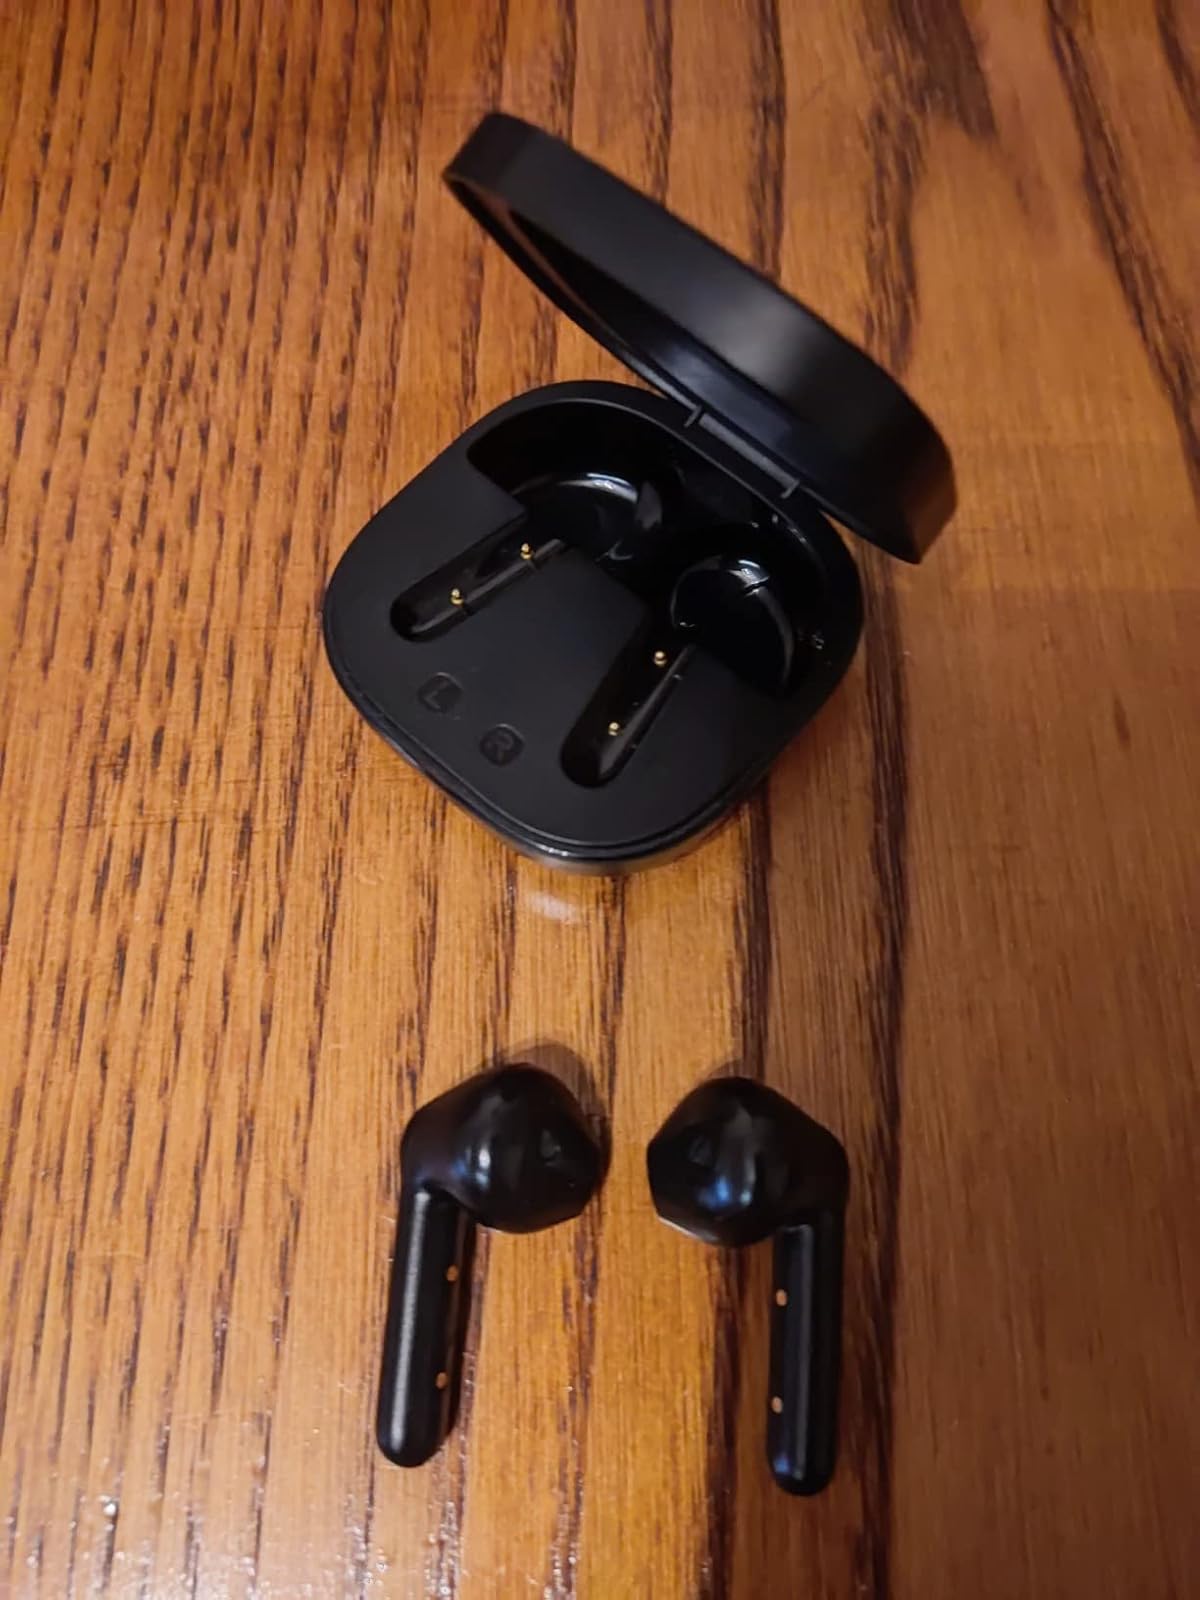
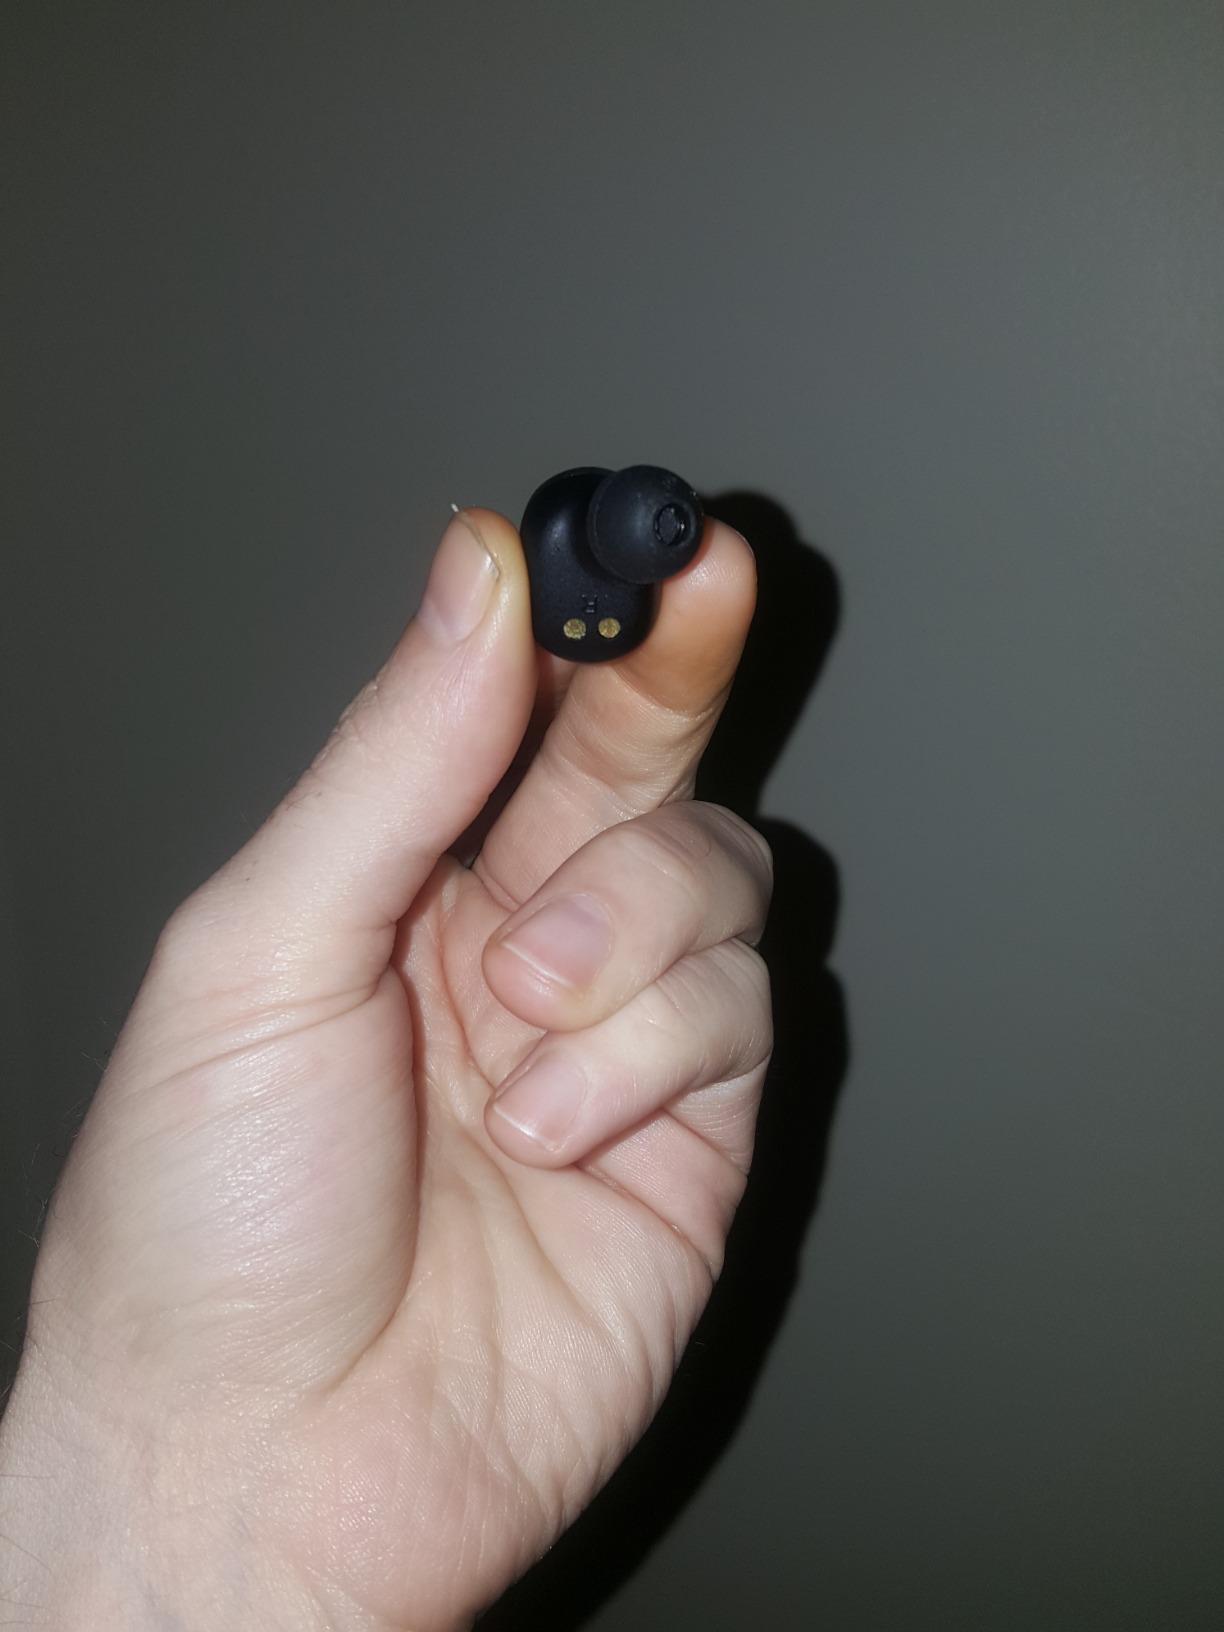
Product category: earbuds
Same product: no